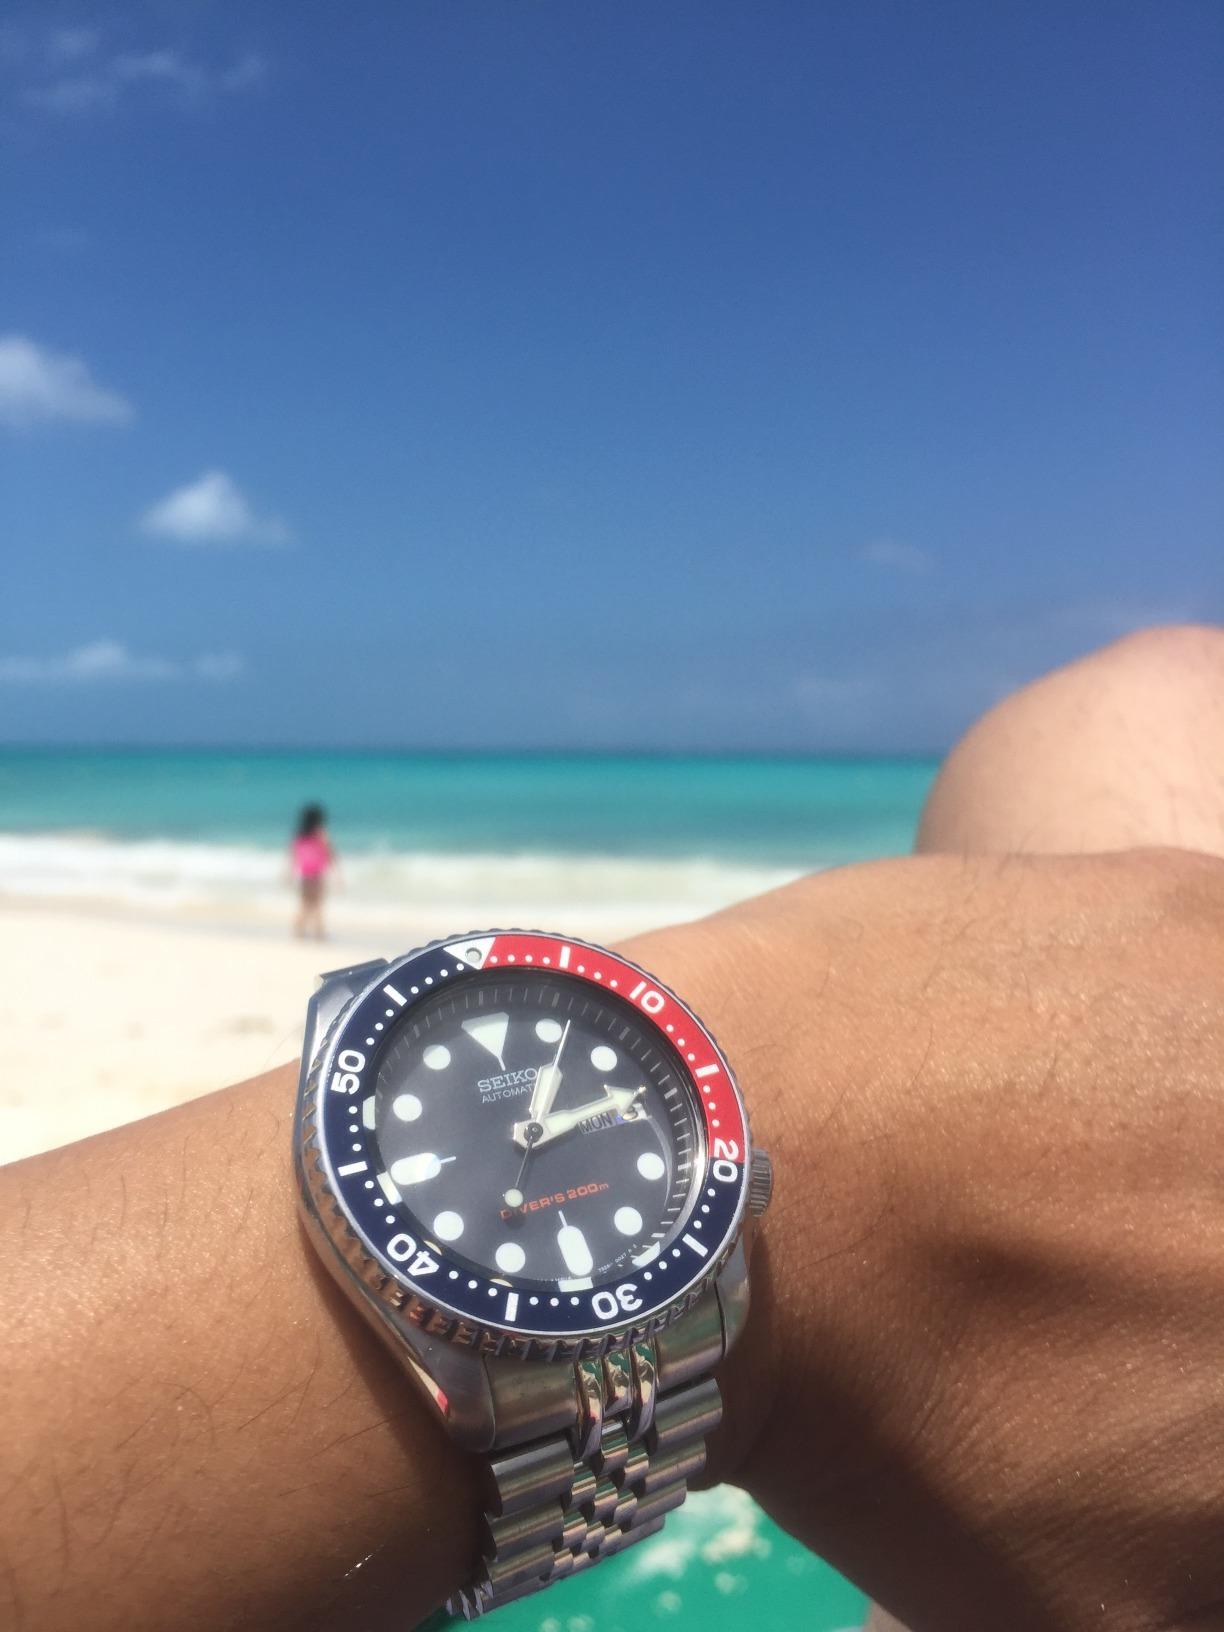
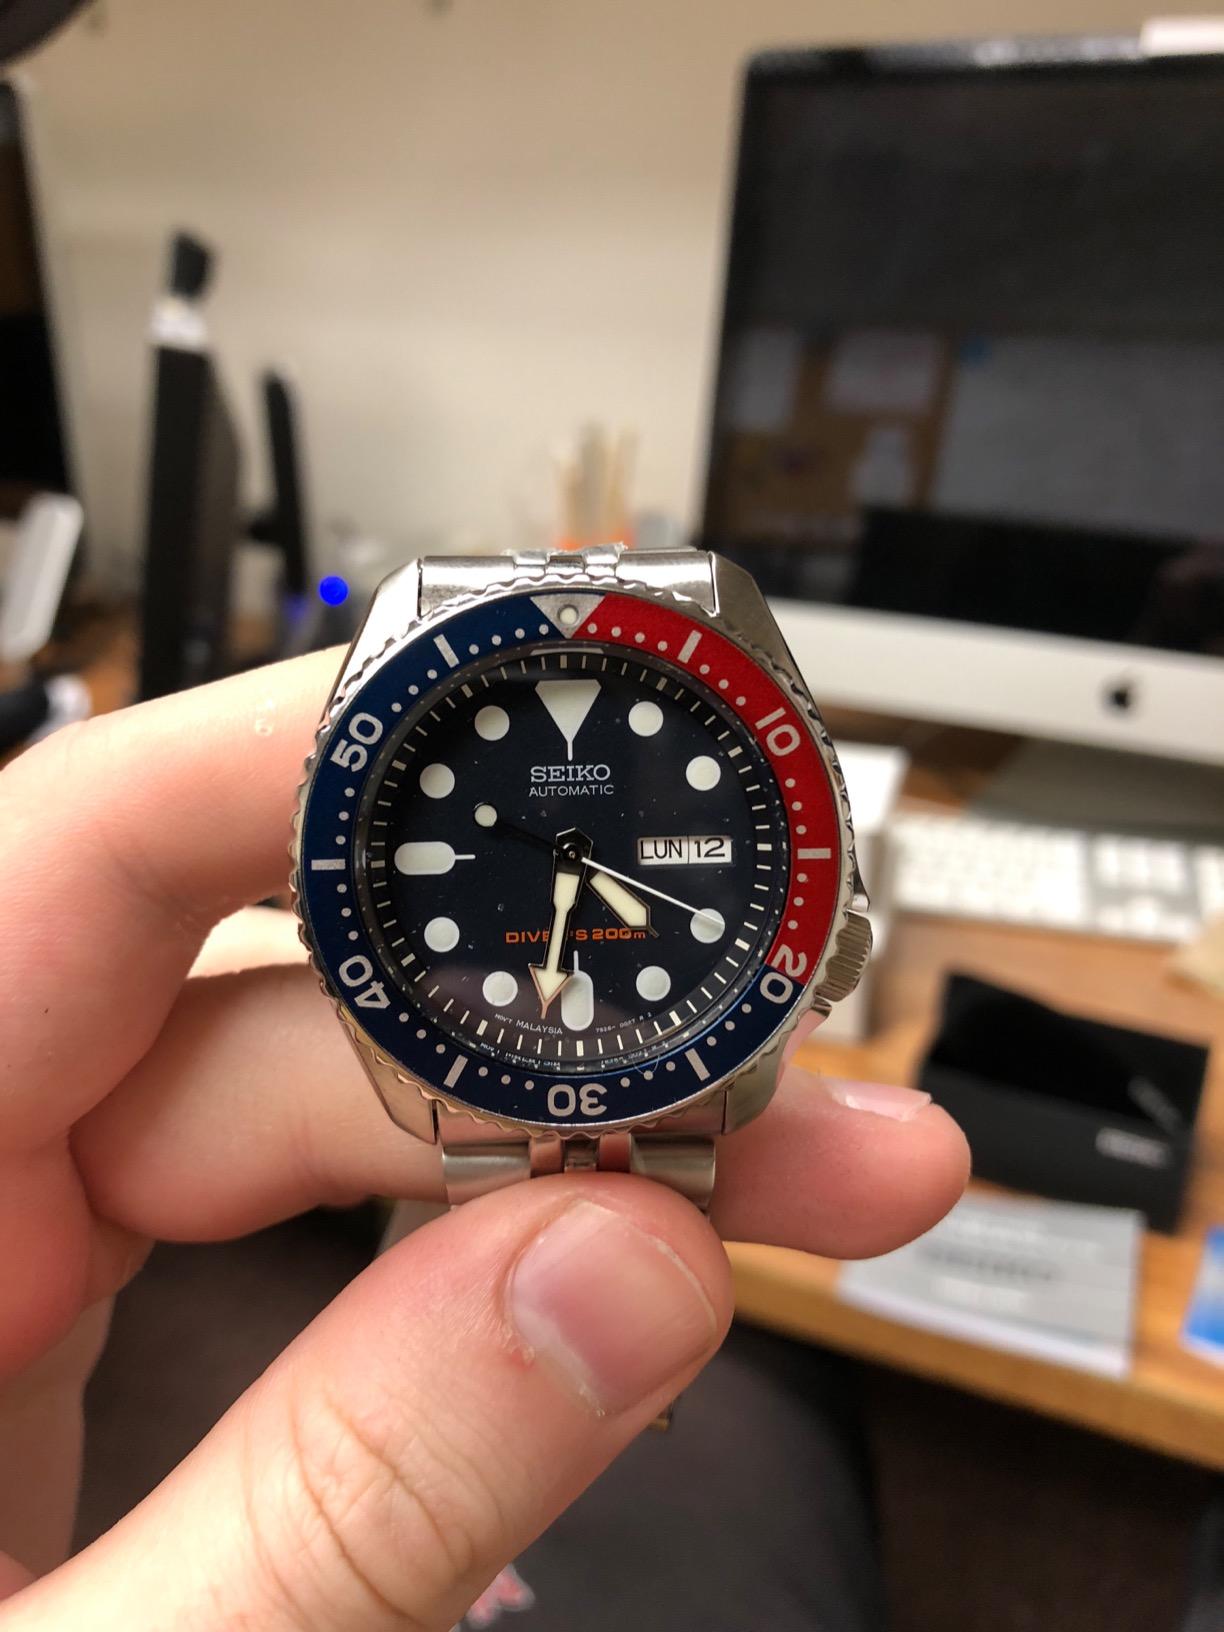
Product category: accessories_watch
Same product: yes